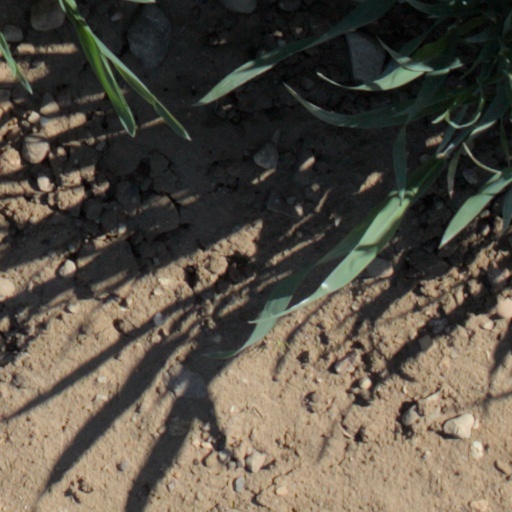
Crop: wheat